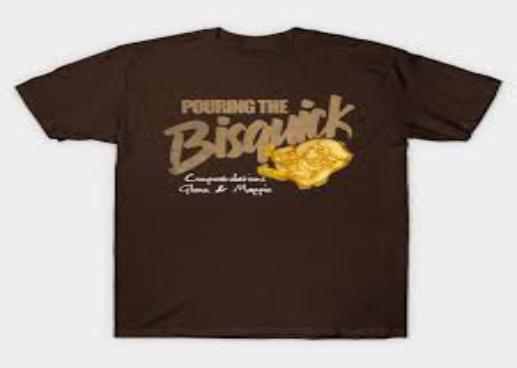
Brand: Bisquick
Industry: Food